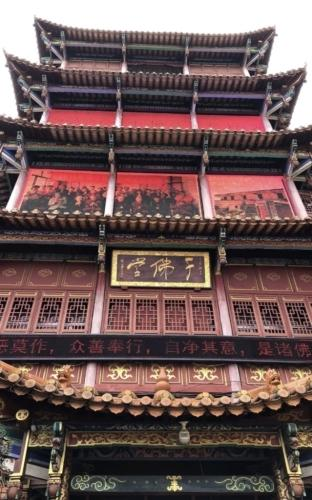
地标名称：千佛堂
所在城市：昆明市·五华区